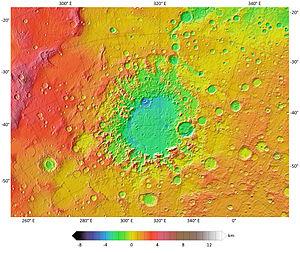
Argyre Planitia est un bassin d'impact de 800 km de diamètre et 5 200 m de profondeur situé dans l'hémisphère sud de la planète Mars et centré par 49,7° S et 316,0° E dans le quadrangle d'Argyre, entre Solis Planum et Bosporos Planum au nord-ouest, Noachis Terra à l'est, et Aonia Terra au sud-ouest. Il s'agit de la deuxième plus grande structure d'impact sur Mars après Hellas Planitia, devant Isidis Planitia. Sa formation serait contemporaine de celle de ces deux autres structures, et remonterait à la fin du Noachien, peut-être en relation avec l'hypothétique « grand bombardement tardif » daté, d'après les échantillons lunaires, de 4,1 à 3,8 milliards d'années avant le présent.